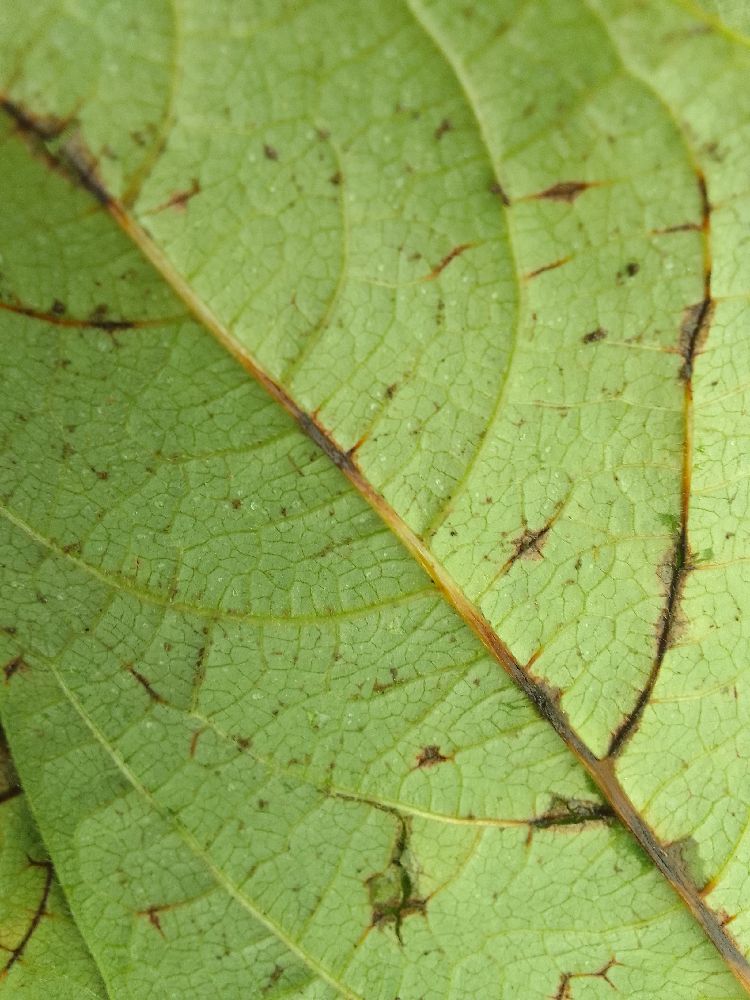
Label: anthracnose